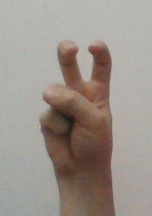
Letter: toot